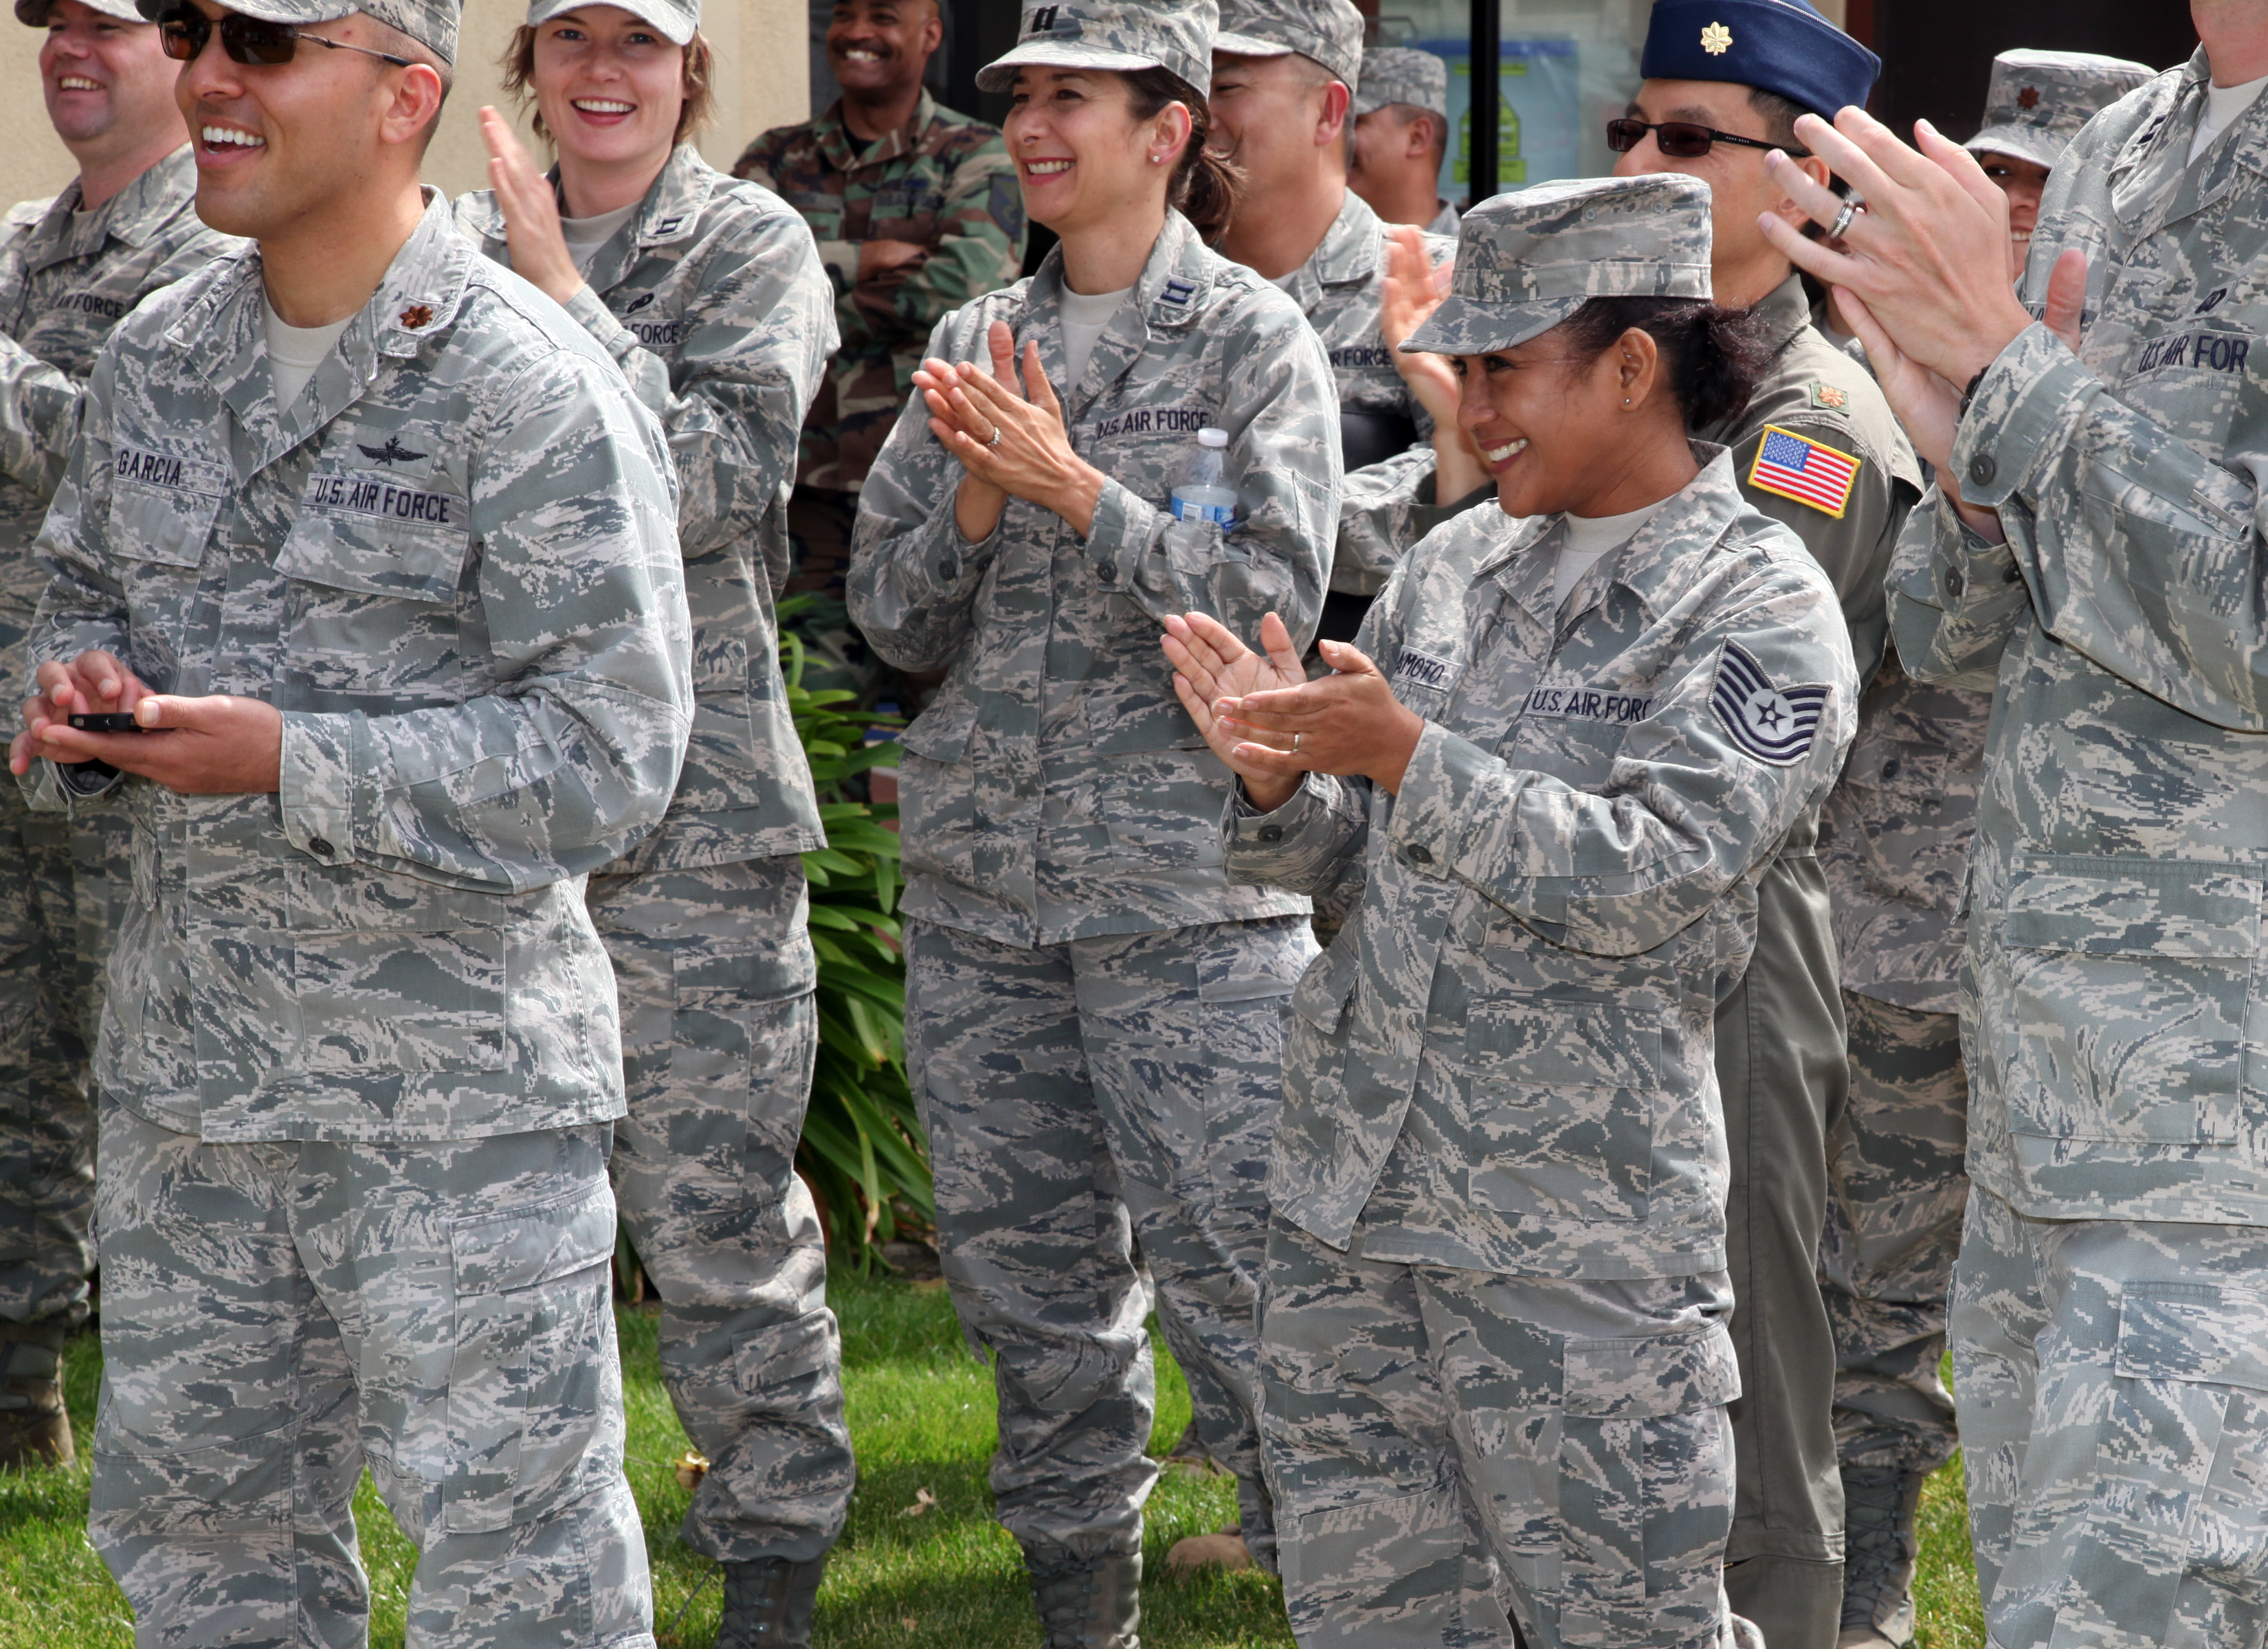
person, people, military, soldier, army, profession, clap, happy, 365, travisairforcebase, troop, airman, travis, marines, staff, infantry, reconnaissance, americans, militia, military police, military engineer